Suzanne Caubet

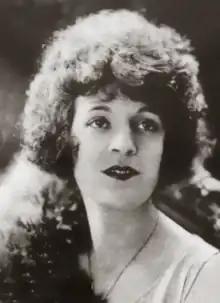
Suzanne Caubet, from a 1927 midweek pictorial publication

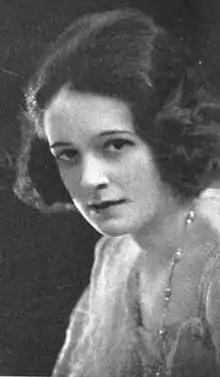
Suzanne Caubet, from a 1919 publication.

Suzanne Caubet (September 27, 1898 – June 1980), also known as Suzanne Caubaye, was a French actress, singer, and writer.